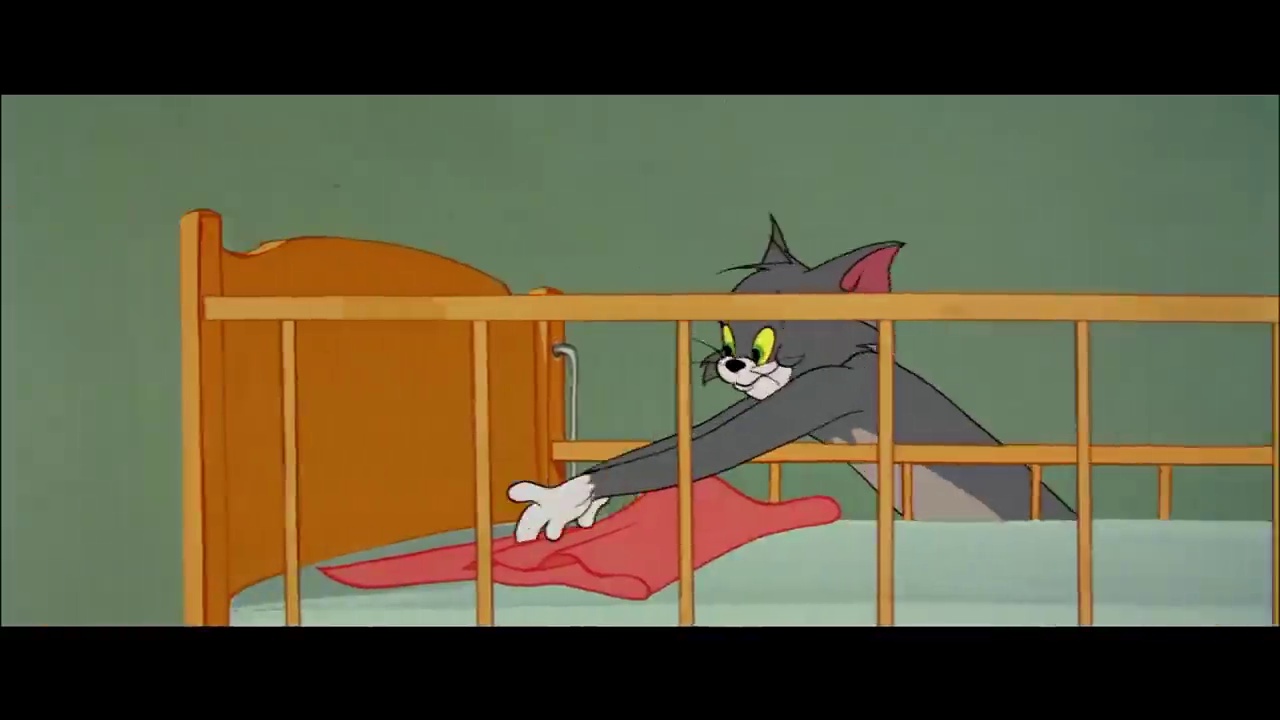
Portrait style: Cartoon Portrait